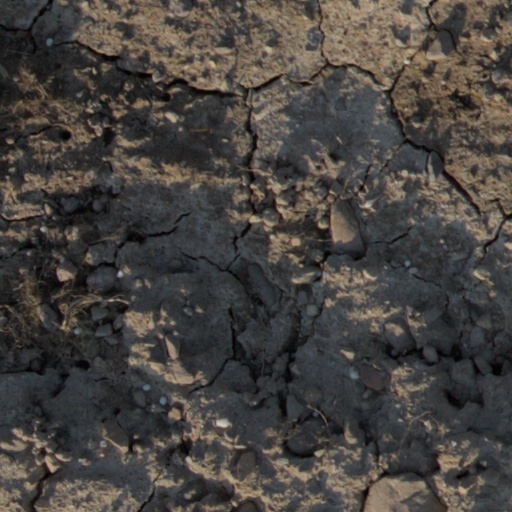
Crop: wheat